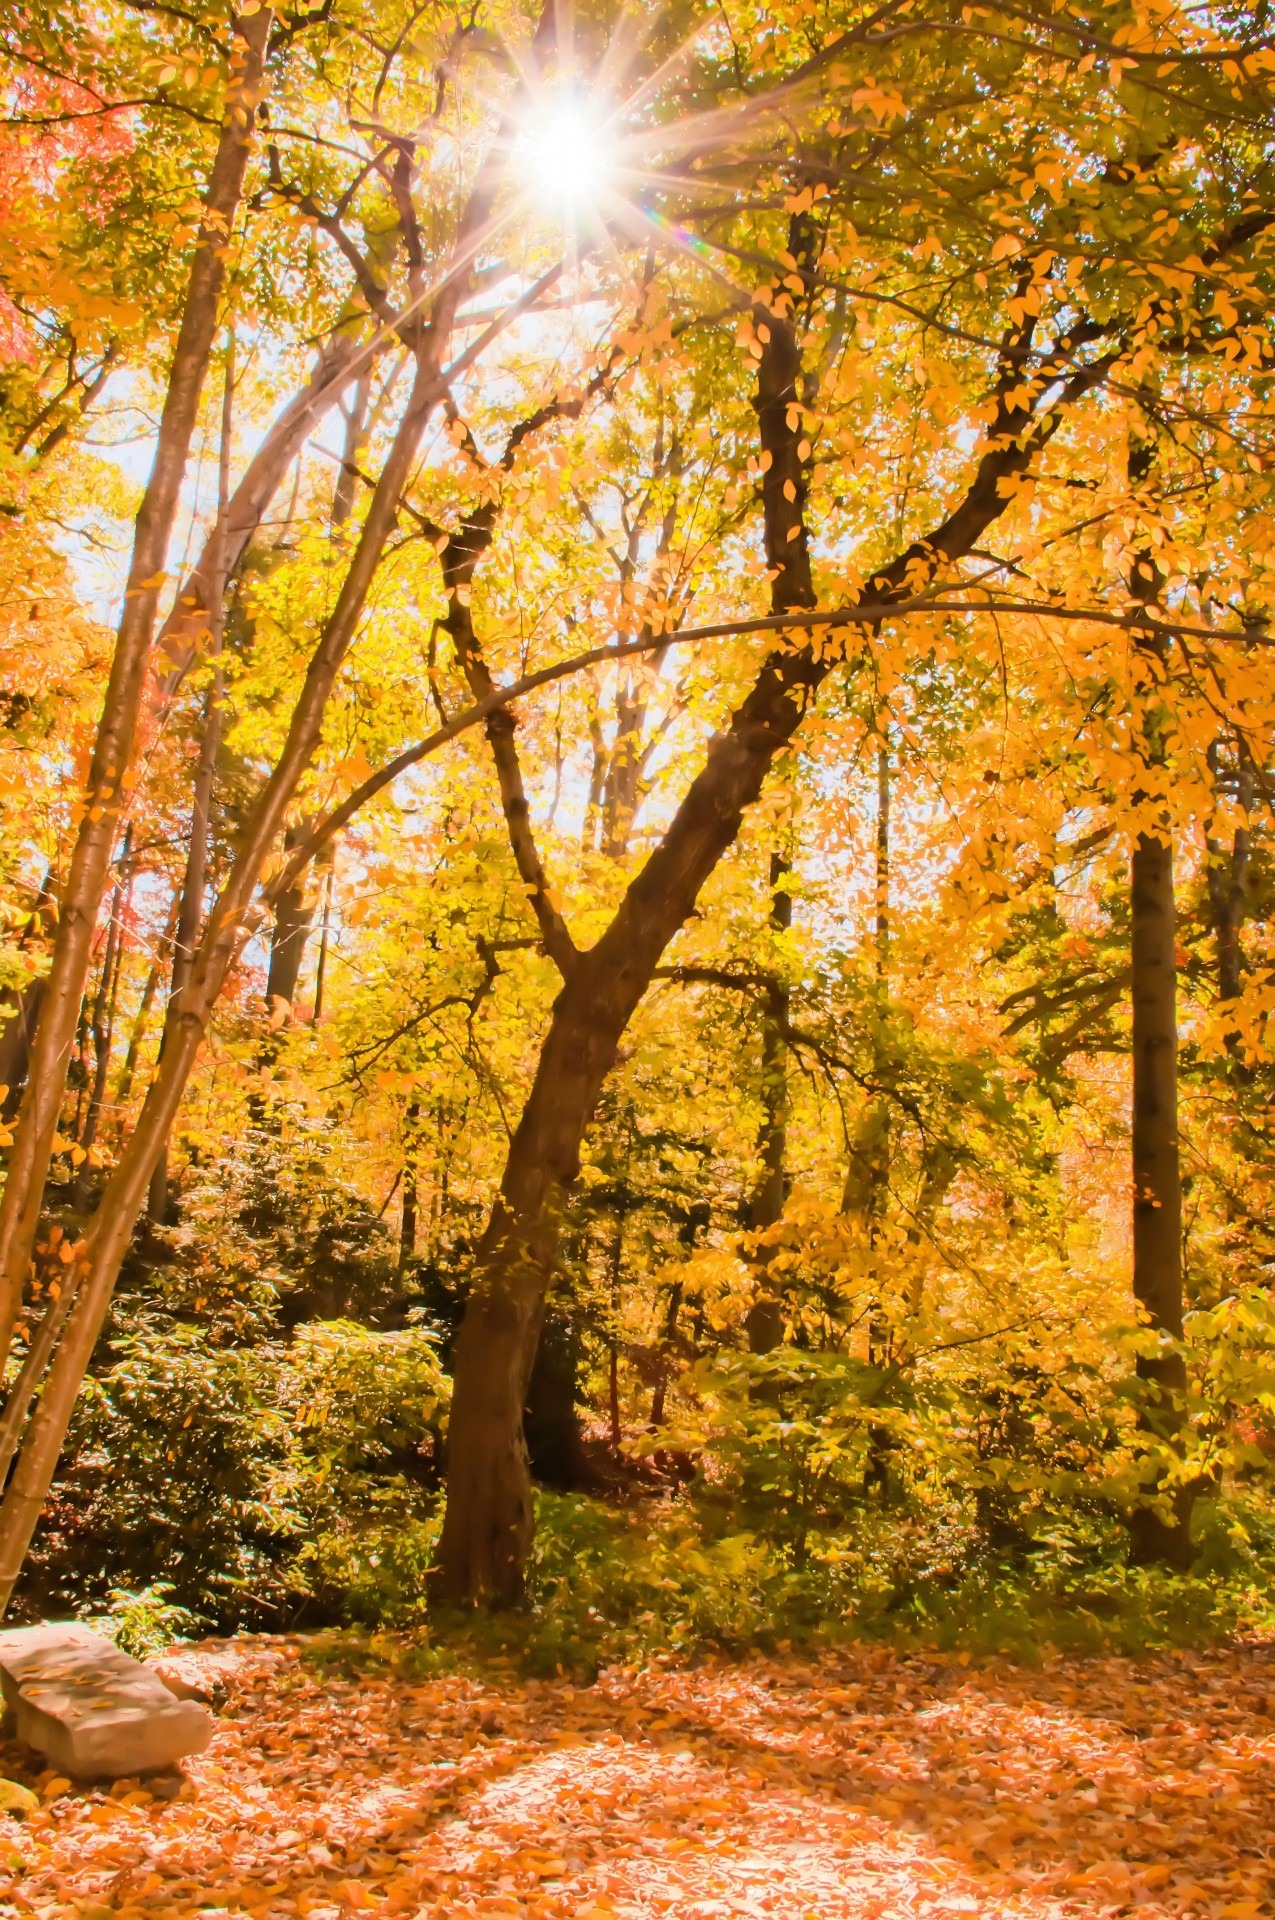
landscape, tree, nature, forest, outdoor, branch, light, plant, countryside, sunlight, leaf, fall, country, environment, foliage, orange, golden, curve, natural, autumn, season, maple, ecology, outside, background, deciduous, oak, horizontal, grove, day, woodland, november, habitat, october, footpath, beech, natural environment, woody plant, temperate broadleaf and mixed forest